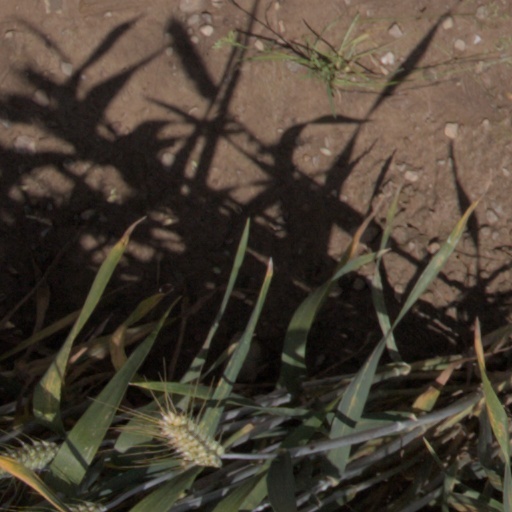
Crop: wheat